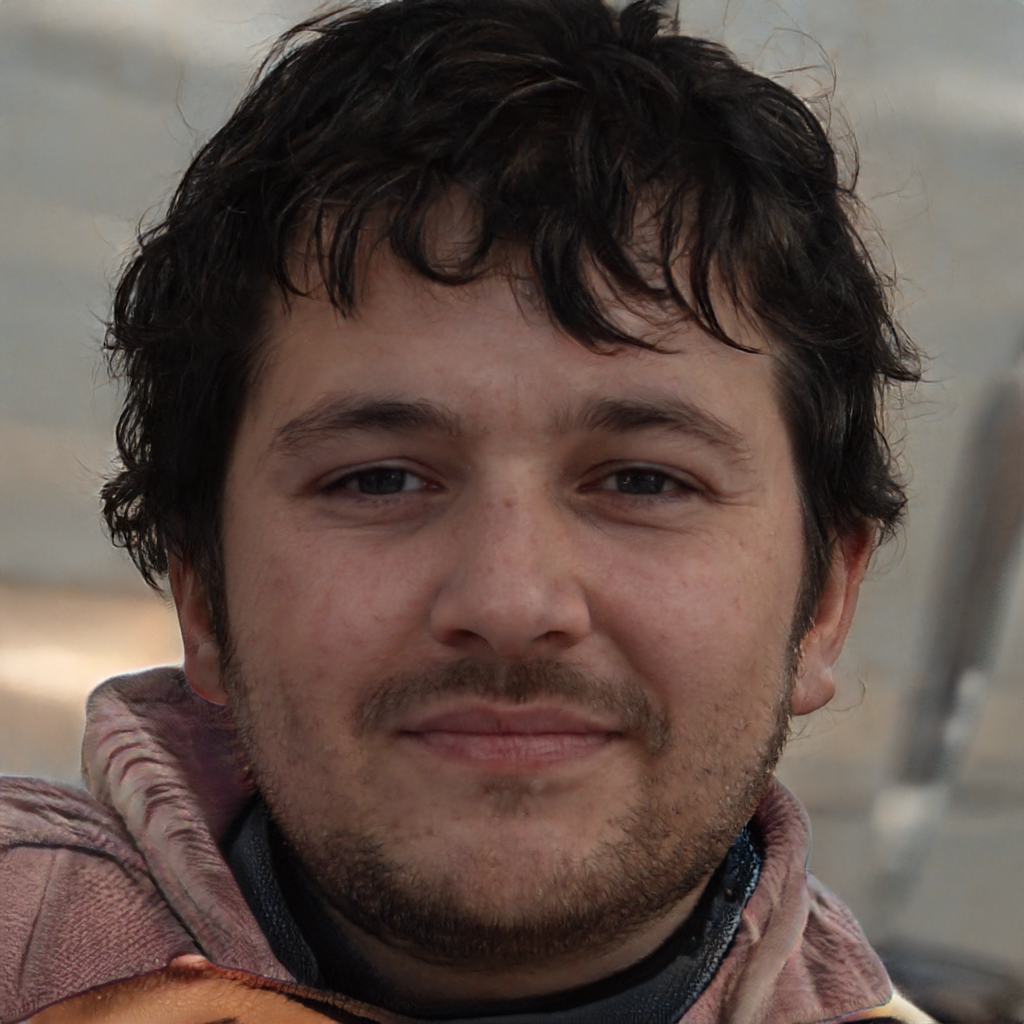
Gender: Male